Louroux Priory

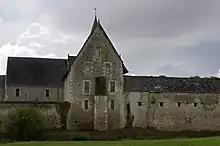
Northern perimeter wall with a moat.

A spiral staircase, incorporated into the southwest corner of the building, provides access to different levels. The original staircase, whose thick treads are now disjointed, is made entirely of oak. On the third level, the stairwell is made up of elaborate panels. Apart from the door leading to the stairwell, the first floor had no other access point.